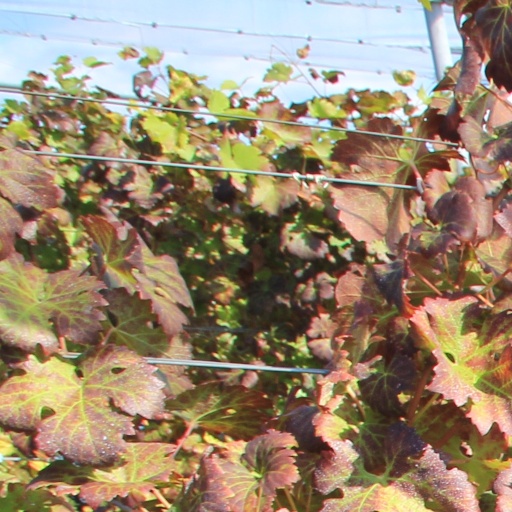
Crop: grape